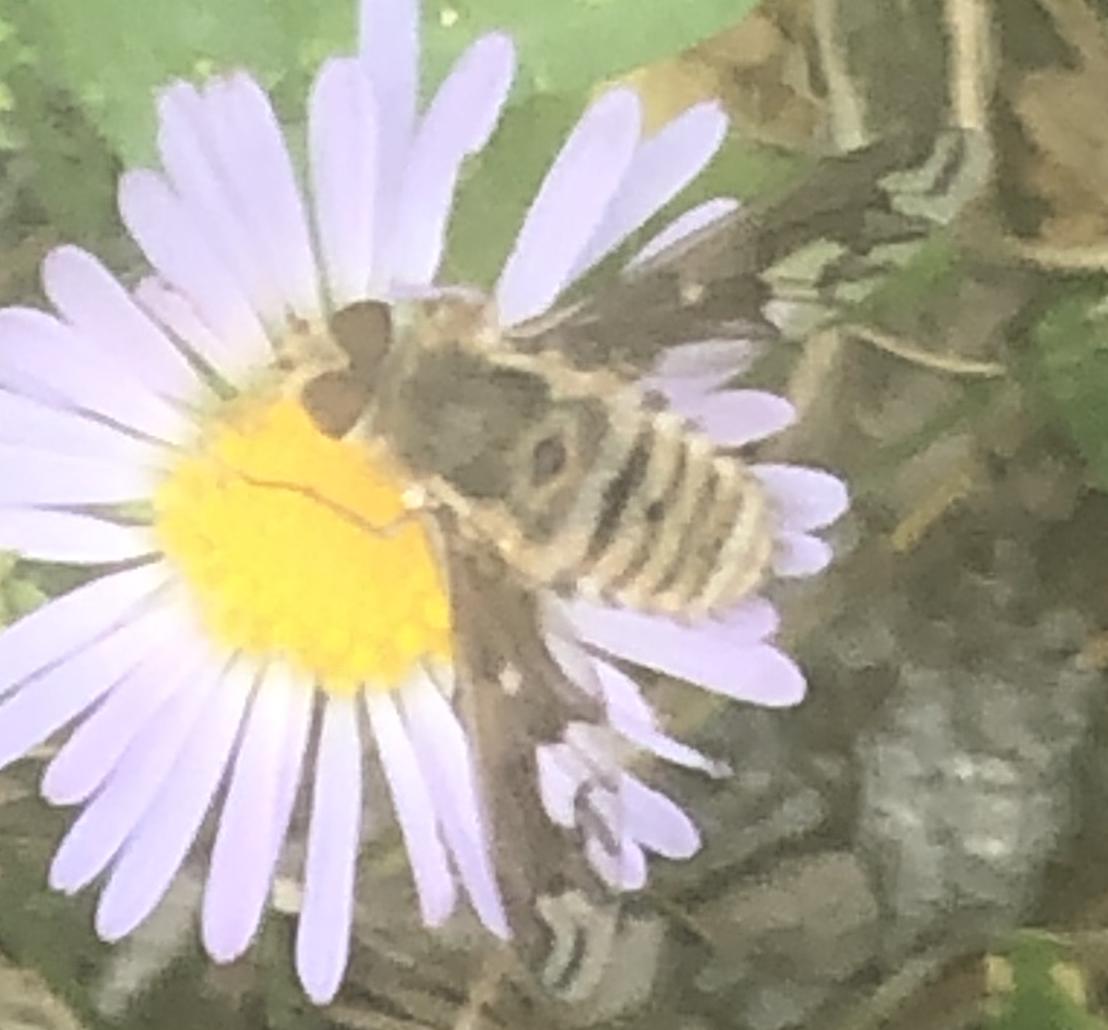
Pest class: predators